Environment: lab
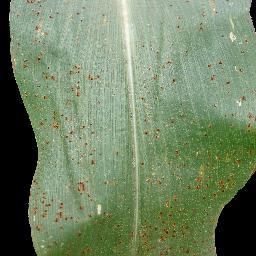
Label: common_rust